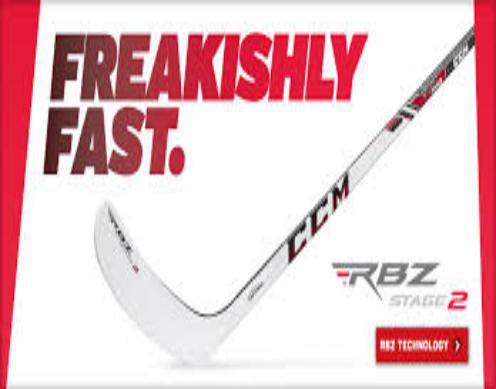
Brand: CCM
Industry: Sports